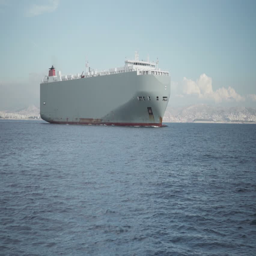
big ship delivering new cars by sea from the factory